Padmakshi Temple

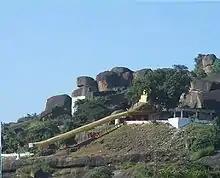

Padmakshi Temple is one of the oldest temples in the Hanamakonda area of Telangana, India. It is dedicated to the Hindu goddess Padmakshi (Lakshmi), and also features Jain imagery.